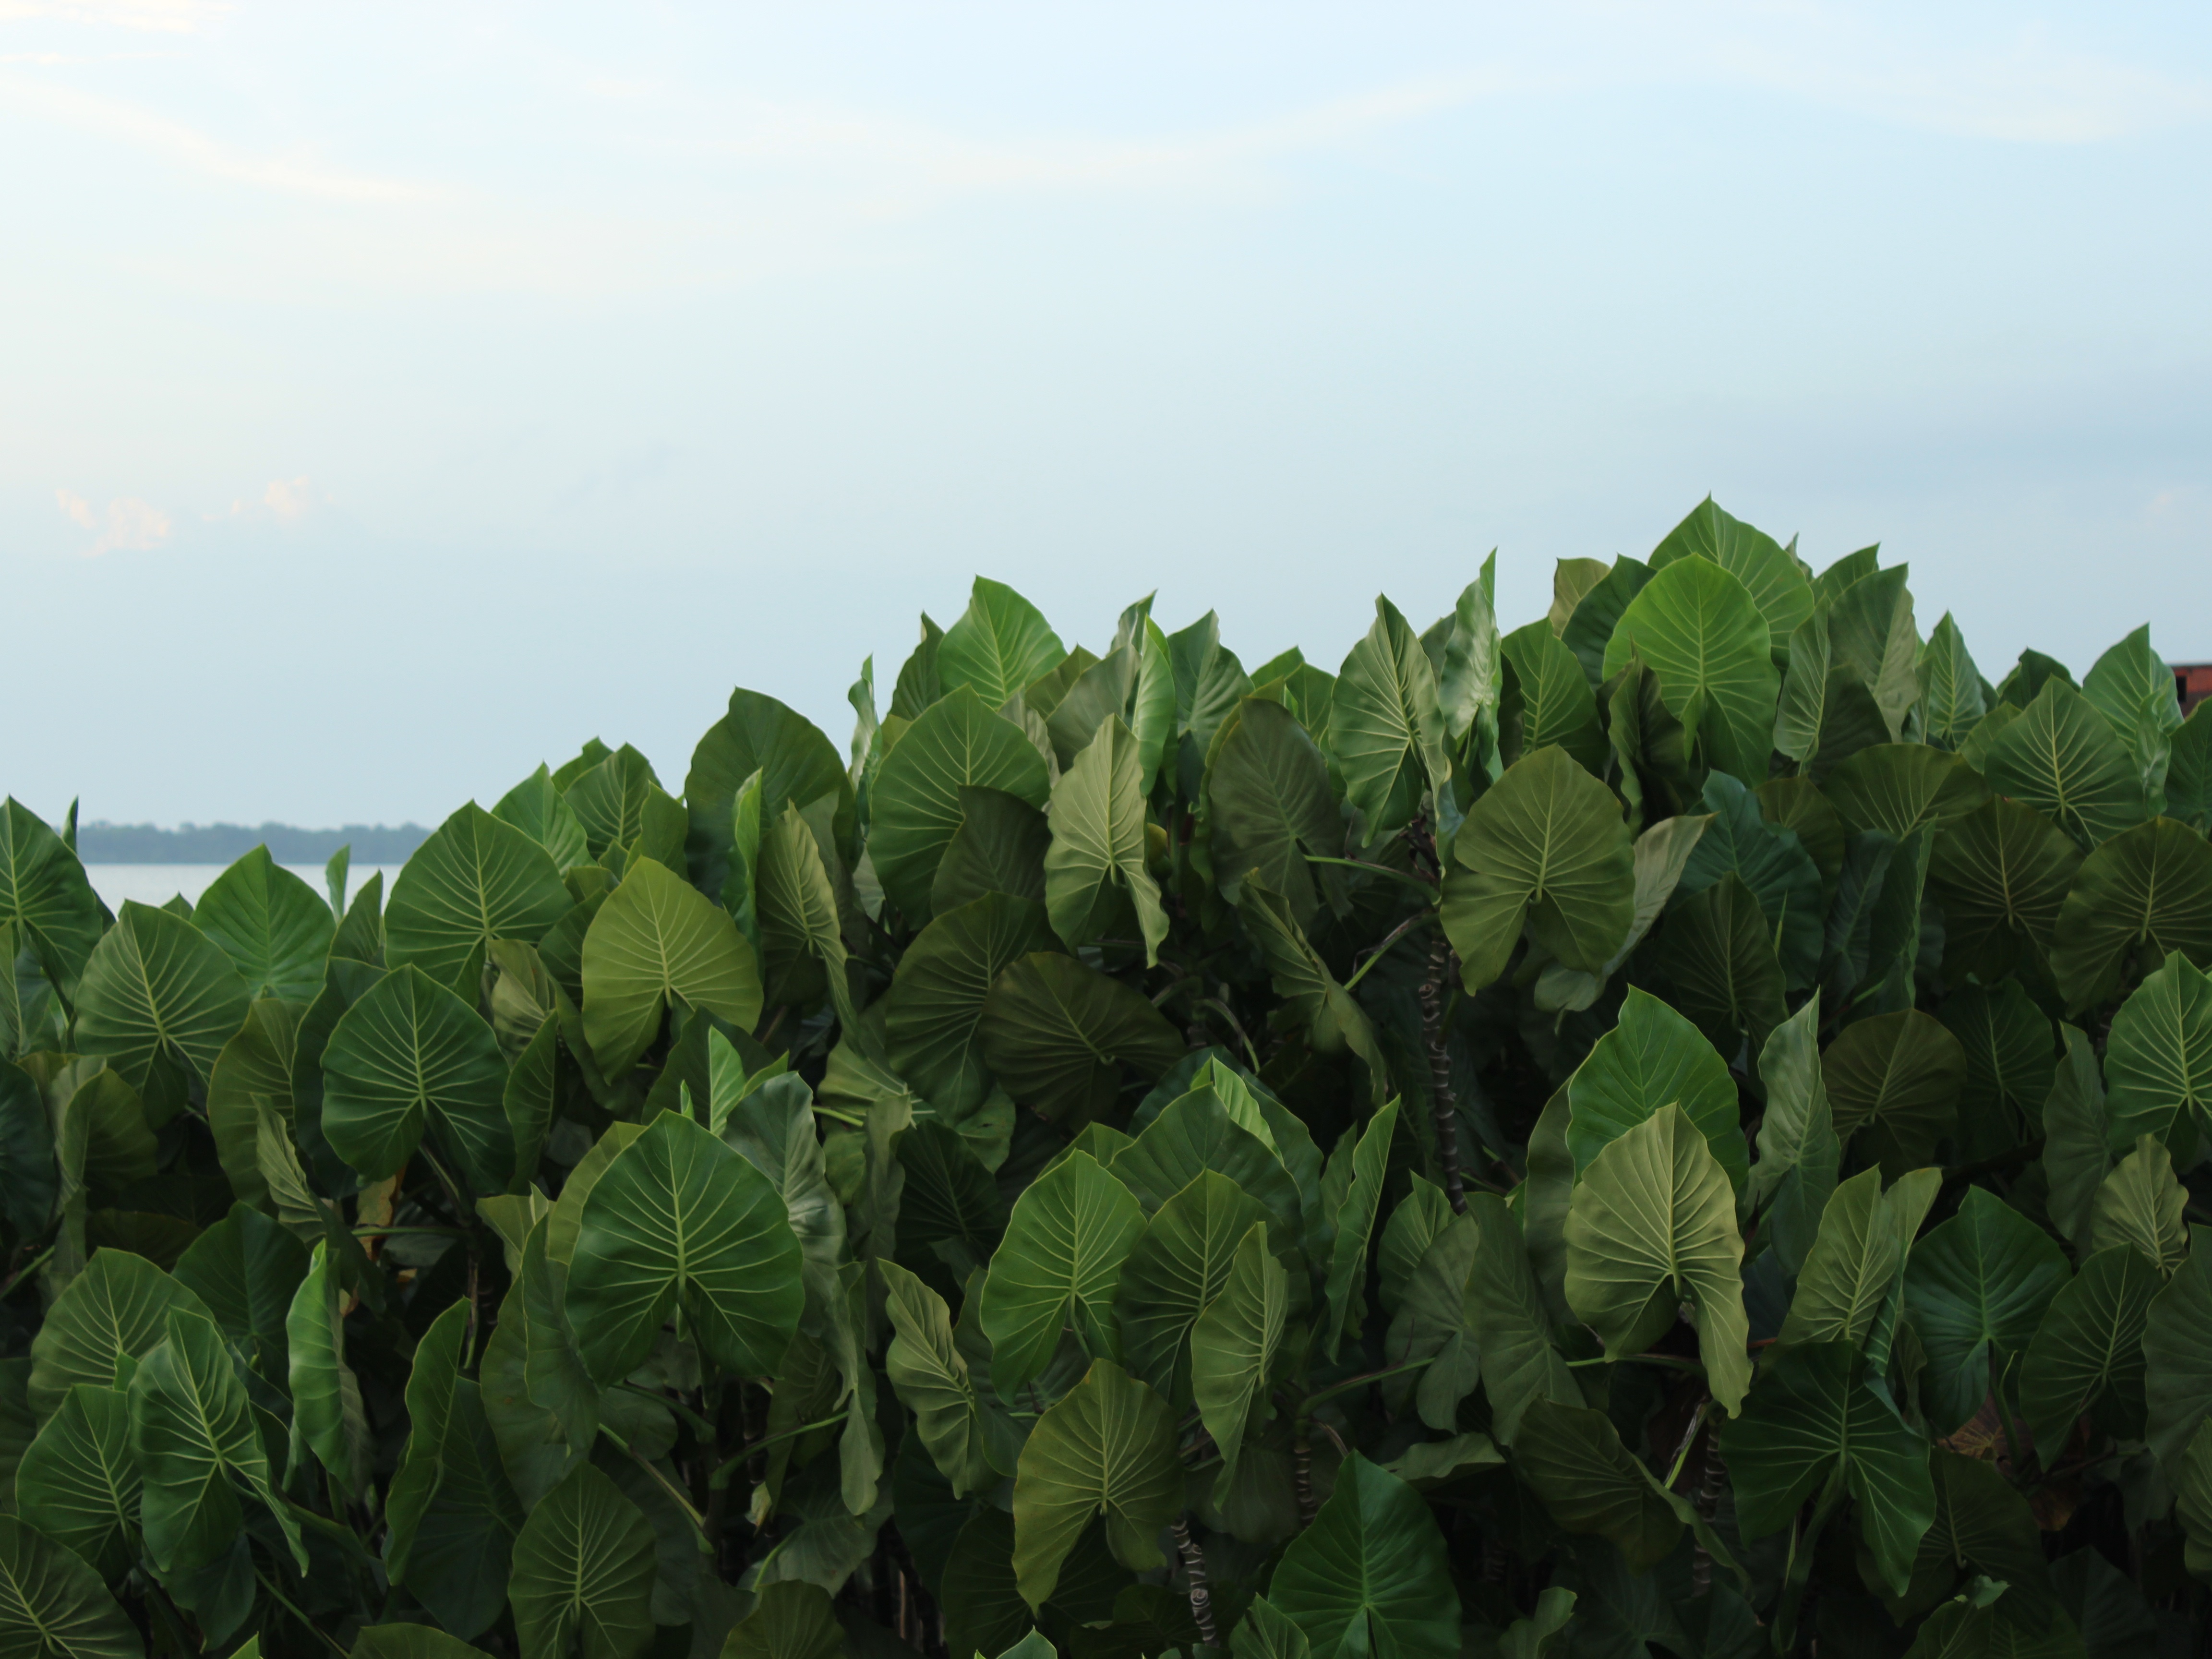
tree, plant, field, leaf, flower, food, green, produce, crop, agriculture, flora, shrub, plantation, flowering plant, woody plant, land plant